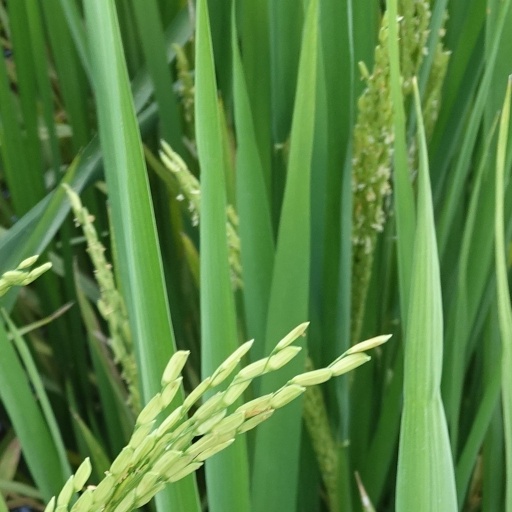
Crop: rice